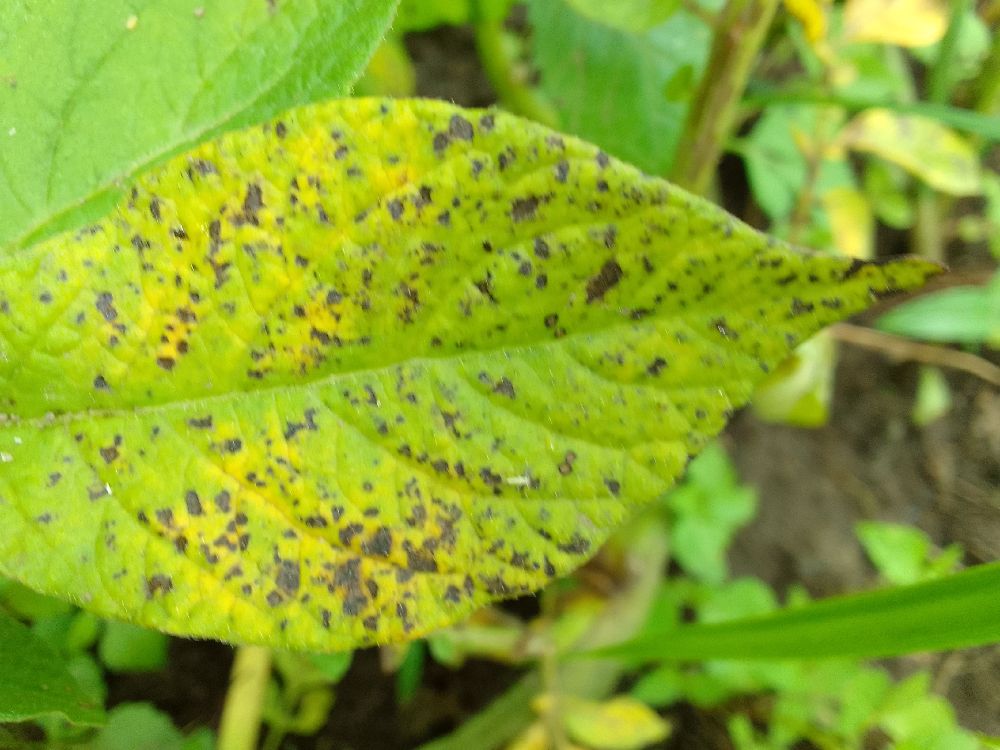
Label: Early blight